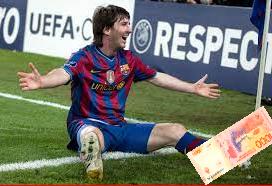
Denominación: 1000